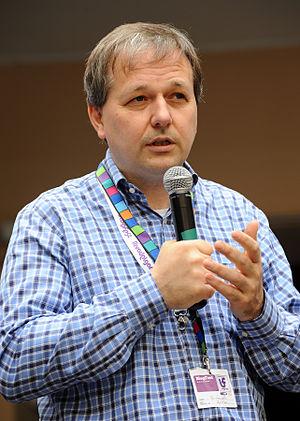
Stefano Quintarelli est un membre du Parlement italien, partie du sous-groupe Civici e Innovatori, et l'un des principaux experts en technologies informatiques en Italie.